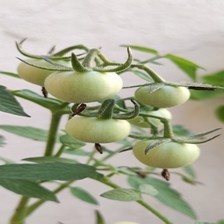
Label: tomato